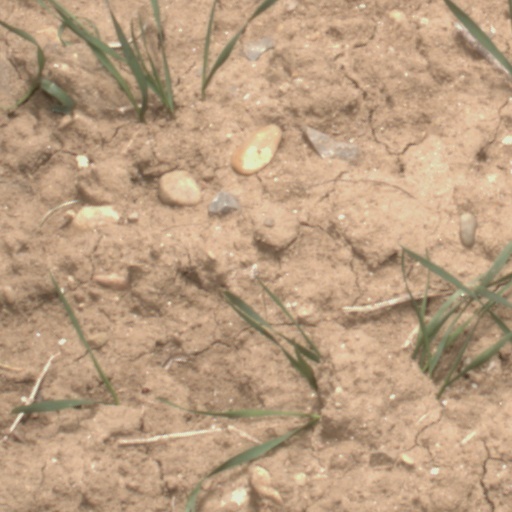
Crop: wheat